Quinto (drum)

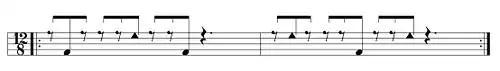
Bare-bones Columbia quinto lock

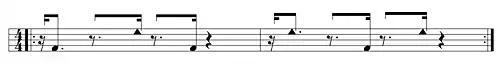
Bare-bones yambú and guaguancó quinto lock

Besides the typical rumba context, the lock is found in a form of Afro-Cuban sacred drumming called "cajón pa’ los muertos". The quinto lock is the lead part when yambú is played in these ceremonies.